Jens Bjelke

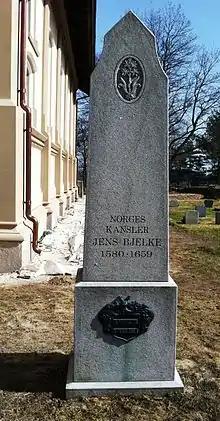
Memorial at Onsøy Church

On December 8, 1614 he became Chancellor of Norway and was awarded lay canon status in Oslo, together with the fief of Onsøy in Smaalenene and the Nonneseter monastic properties. In the position as chancellor he was the senior authority in the national judicial system and was routinely a member of the investigative and judicial commissions. In 1623 and 1624, along with Jeens Juel, he studied the state of forests in Norway and performed the same service again in 1631, working with the Governor-general of Norway Christoffer Urne. From April to August 1632 he traveled throughout Norway to adjudicate matters between common people and sheriffs. Bjelke developed an interpretation of the ancient Norwegian laws, along with a recommendation that the older laws be revised. His interpretation was used until Christian V of Denmark-Norway's Norwegian law revision was developed by a commission and approved in 1687.